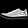
Label: Sneaker